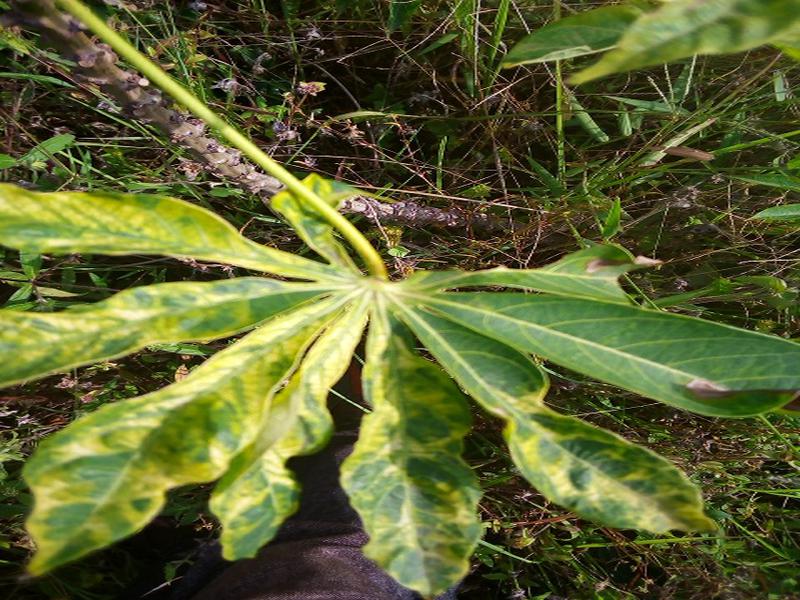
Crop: cassava
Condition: mosaic_disease